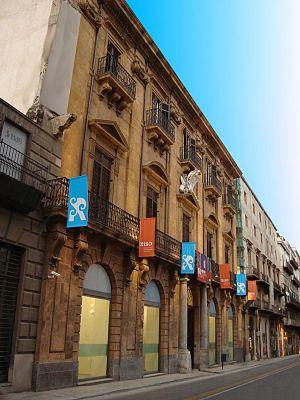
Le palais Riso, ou RISO, Museo d'Arte Contemporanea della Sicilia, est un musée d'art contemporain régional situé sur l'ancien Corso Vittorio Emanuele, à Palerme, en Sicile.
L’architecture néoclassique en Italie est, dans la péninsule comme dans tous les pays occidentaux, la phase de l'histoire de l'architecture qui, après l'époque du baroque et du rococo, s'est orientée vers l'âge classique de la Grèce et de la Rome antiques en reprenant les idéaux et les apparences formelles. Influencée par l'attrait pour la mythologie qui régnait à l'époque où le Grand Tour marquait la formation de générations entières de nouveaux artistes et de toute une classe sociale, de l'aristocratie à la haute bourgeoisie, elle s'est développée dans la seconde moitié du XVIIIᵉ siècle. Le phénomène s'est prolongé jusqu'au XIXᵉ siècle et il est bien difficile d'arrêter des dates précises : le néo-classicisme se fond en effet avec l'éclectisme, ou bien continue à s'affirmer parallèlement à celui-ci, finissant par laisser des témoignages dans l'architecture contemporaine.